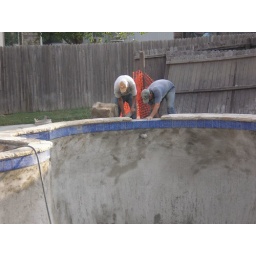
These two guys had to build up a &amp;quot;ramp&amp;quot; with pieces of stone to hoist the rock up in place.